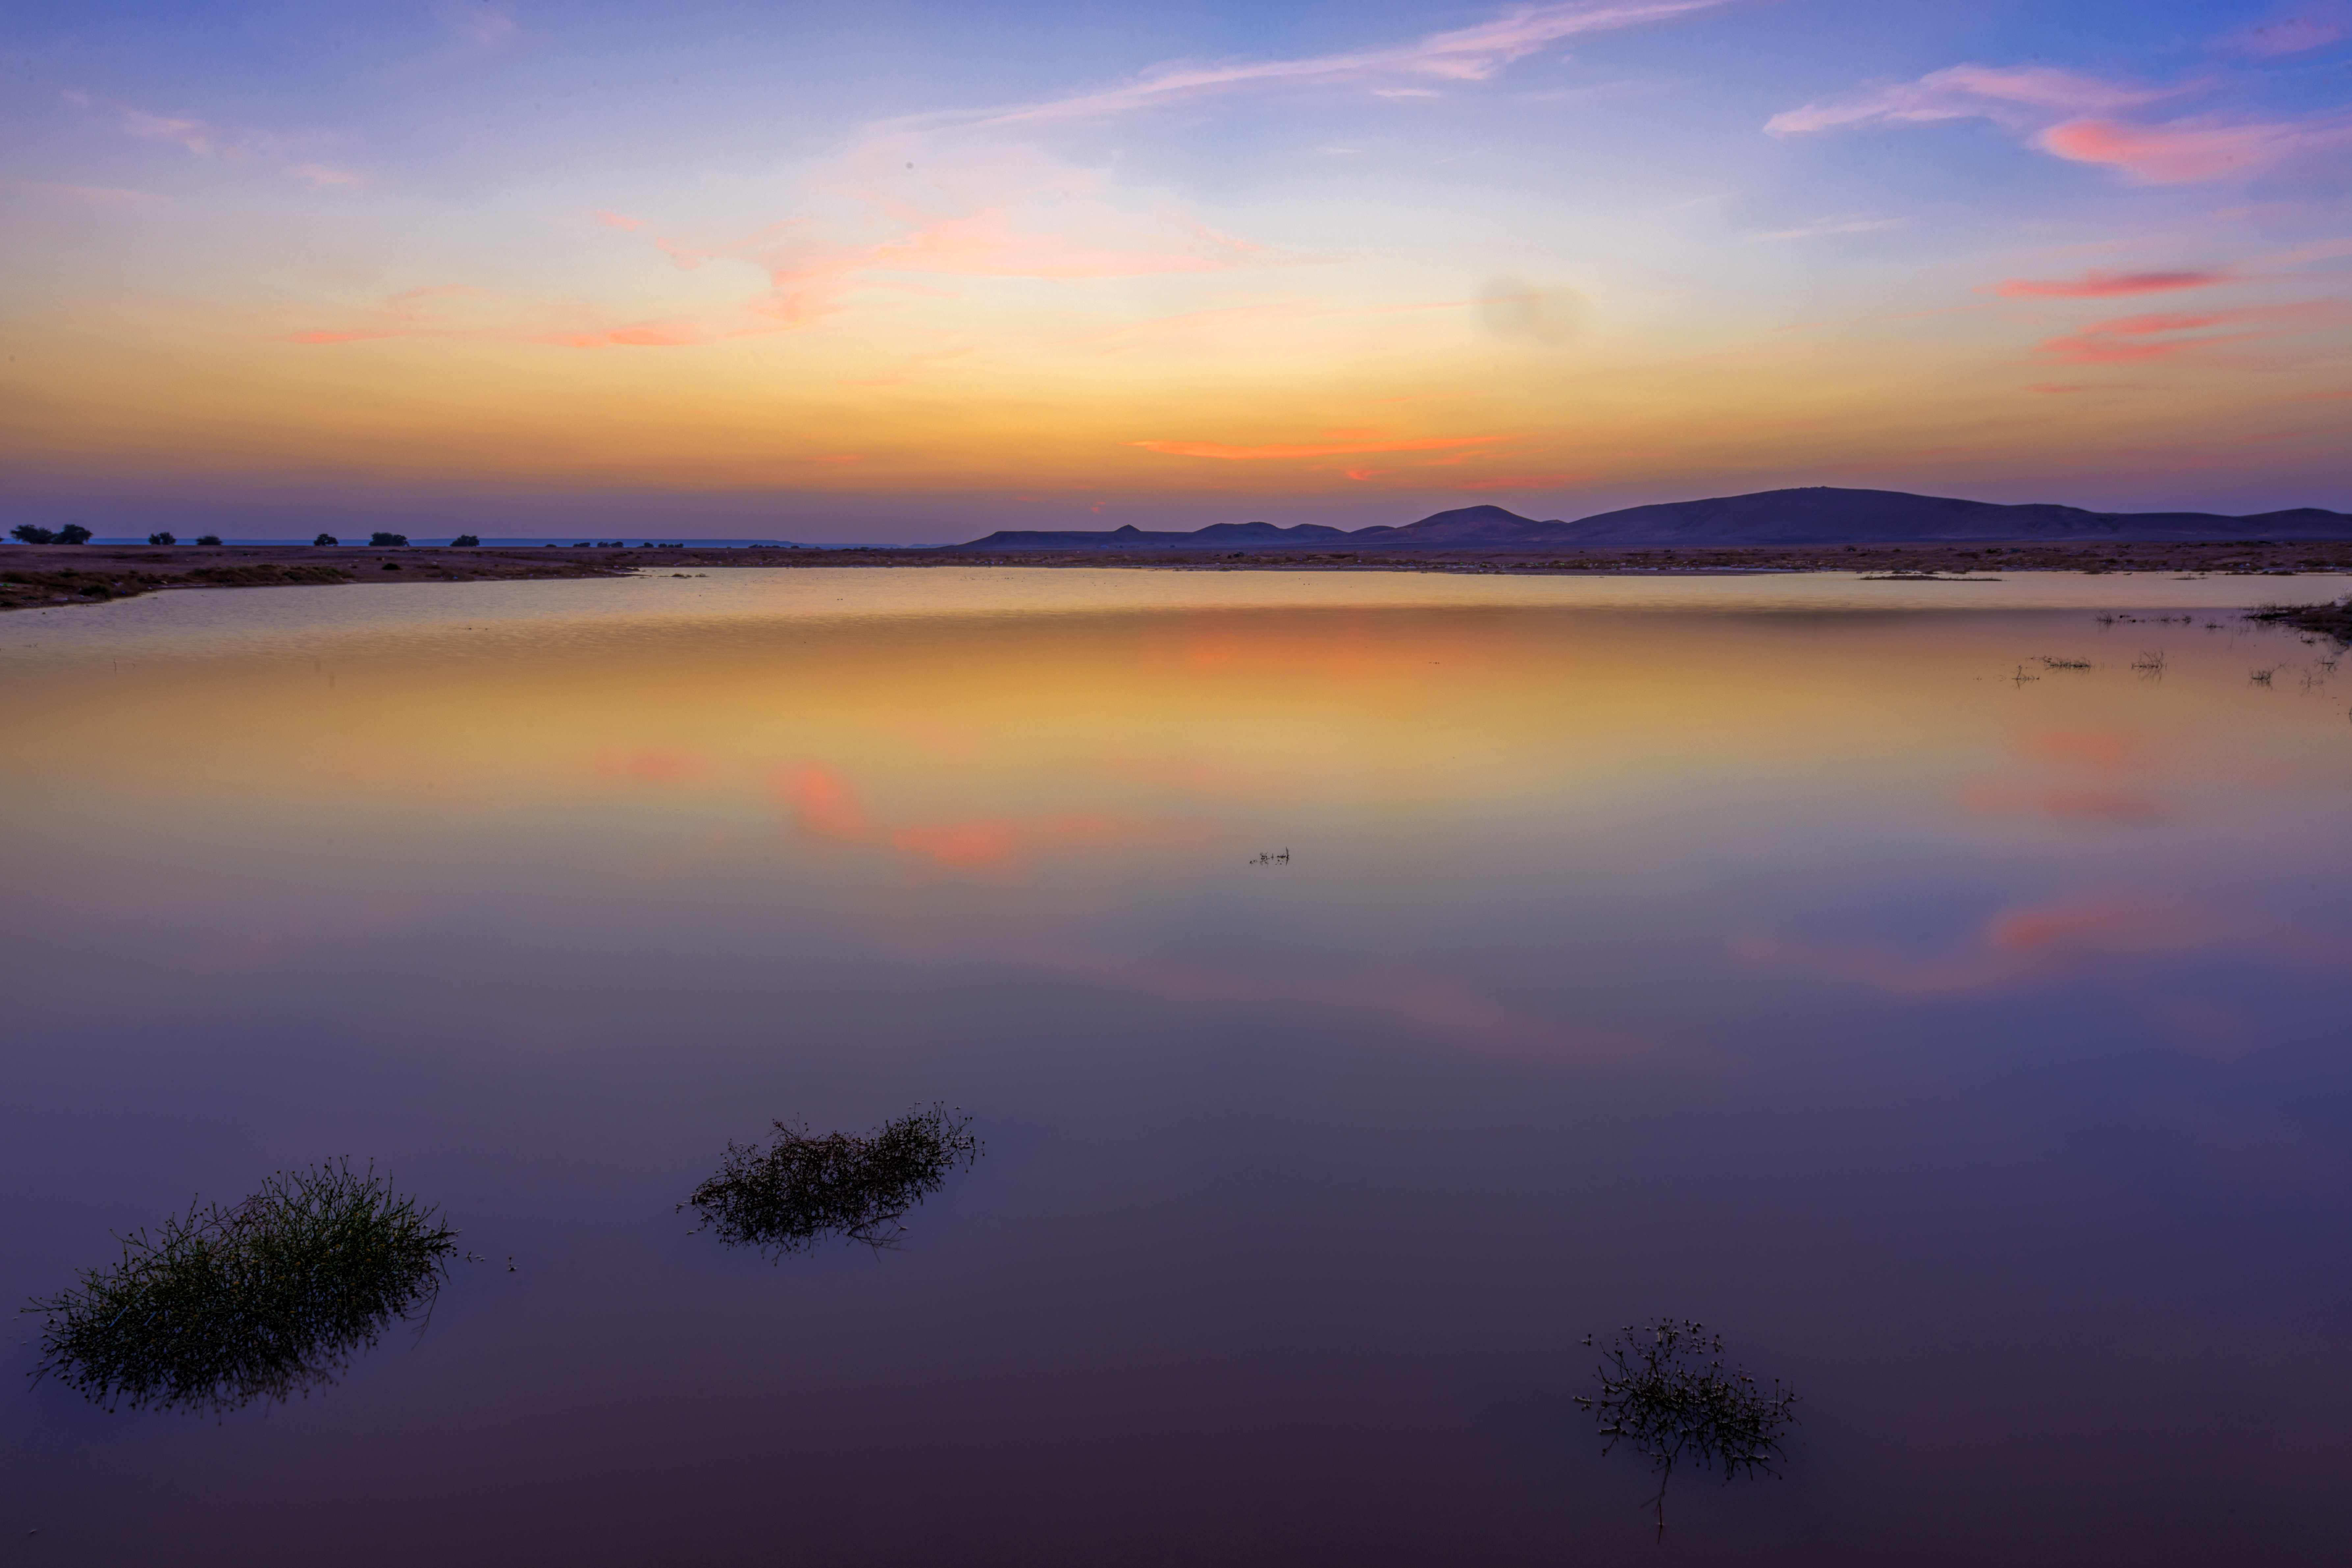
landscape, sea, water, ocean, horizon, marsh, cloud, sky, sunrise, sunset, sunlight, morning, shore, lake, dawn, atmosphere, river, dusk, evening, reflection, calm, reservoir, bank, wetland, loch, afterglow, computer wallpaper, red sky at morning, water resources